October Revolution Day

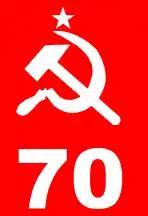
The logo of the 1987 celebrations.

Float displays also featured prominently in the civil parades where floats were designed to promote government and party campaigns or highlight the works of various public companies, farm collectives and state economic firms. At a certain point during the civil parade, Pioneers in winter jackets and carrying flowers representing schools in Moscow and all over the country run towards the front of the Mausoleum facade and are split into two groups that ascend the staircases towards the dignitaries in the grandstand to give them flower bouquets. Following the civil parade the workers' demonstration officially begins, wherein workers from state economic and social firms in Moscow, as well as from schools and universities, march past as part of their respective community delegations. Each delegation has a color guard unit and brass band taking part, as well as floats from the participating state enterprises. Each of Moscow's districts march past the grandstand to greet everyone a Happy Revolution Day, especially to the dignitaries and everyone in the stands watching as balloons fly out from the crowds filing past while recorded music is played on the speakers. After an hour or two, the civil parade ends with a huge crowd bidding the principal dignitaries farewell from the grounds of the square with red flags in their hands as one final cheer resounds from the sound systems installed along the entire length of the square.